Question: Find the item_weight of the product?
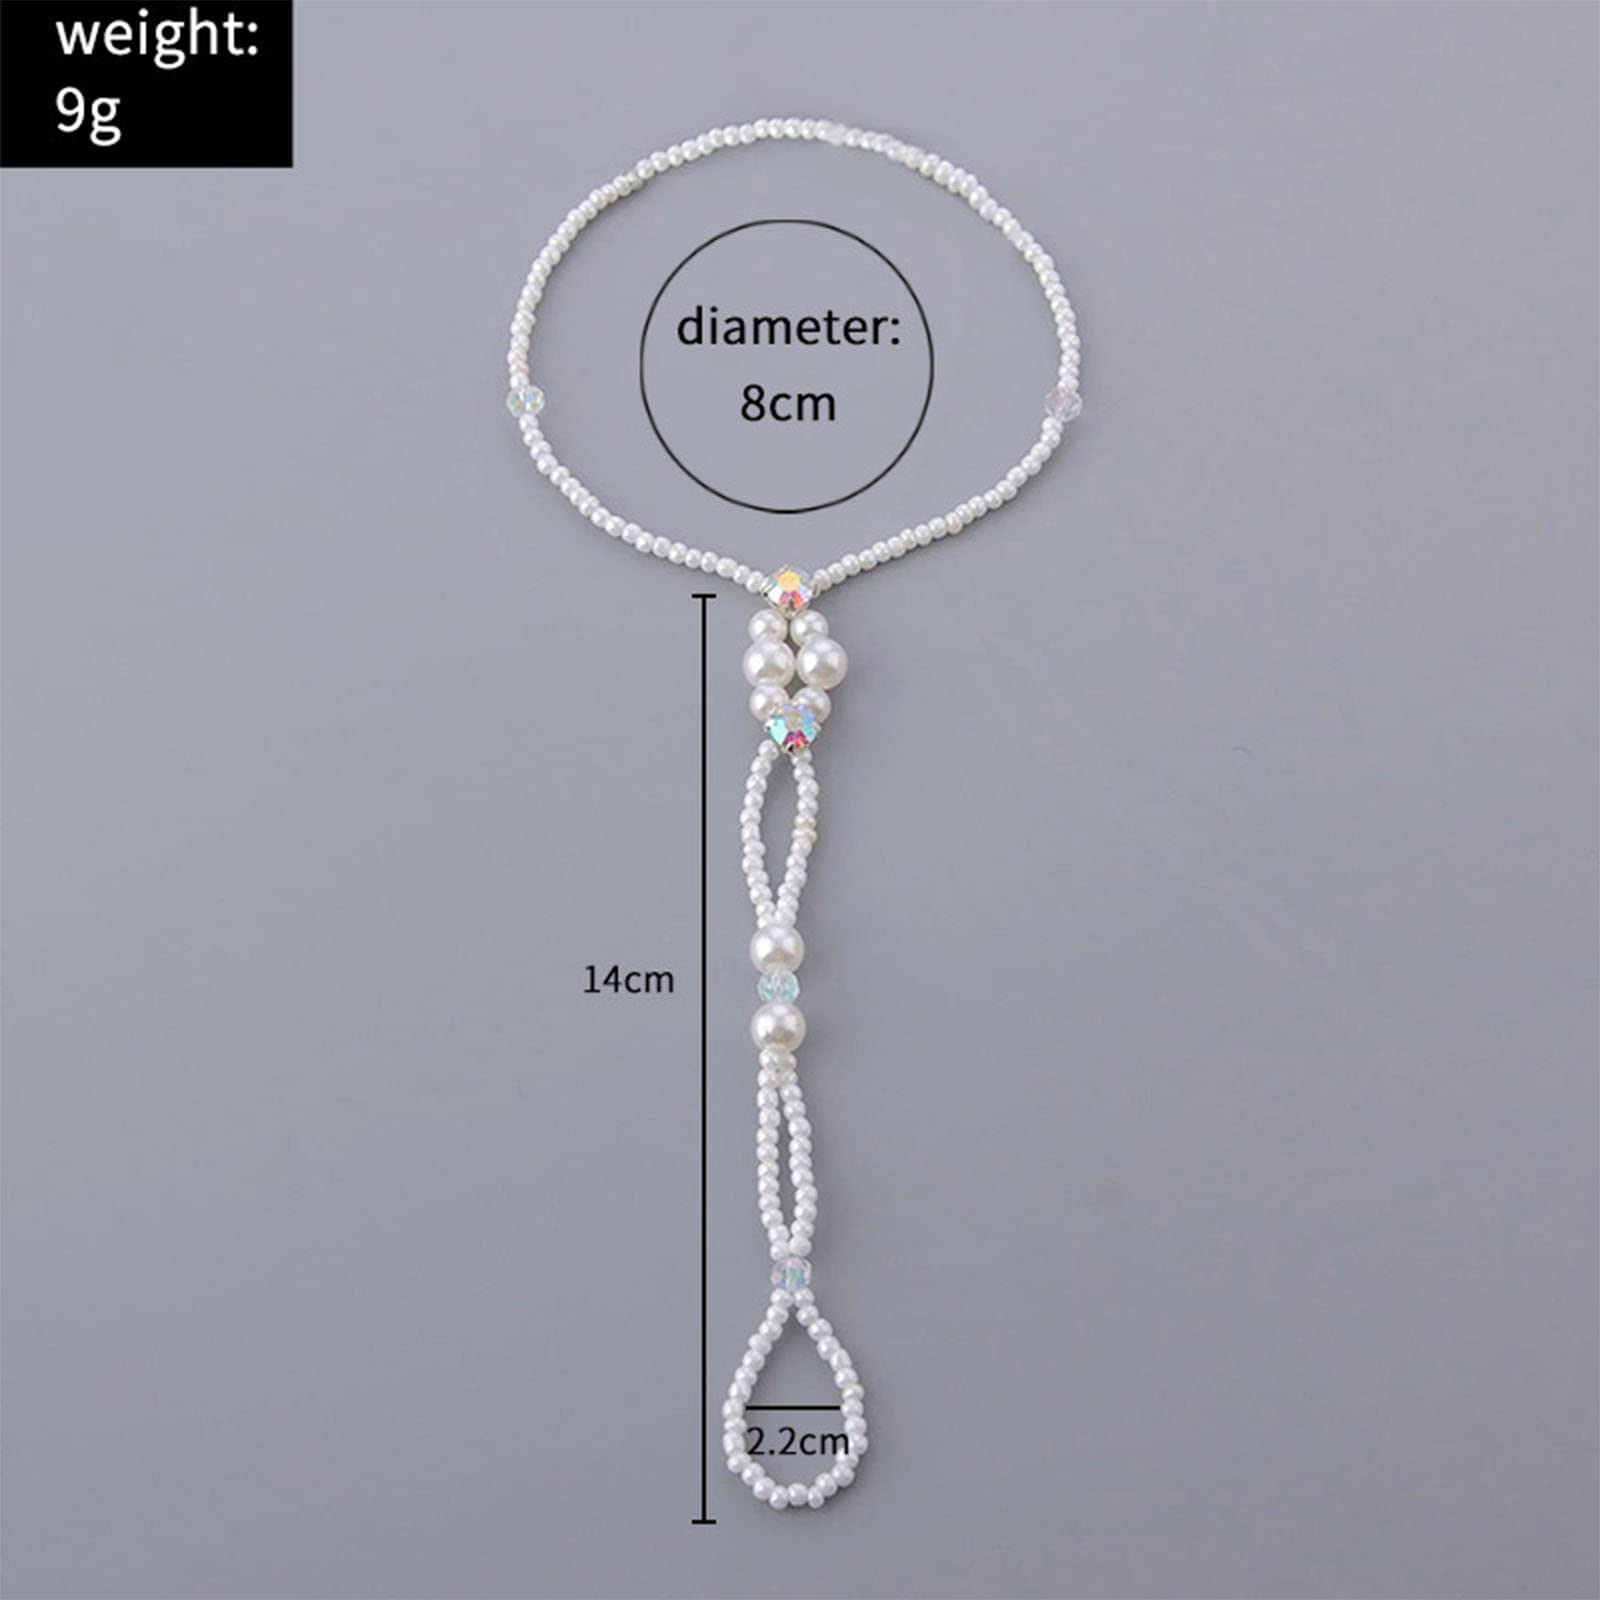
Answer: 9 gram